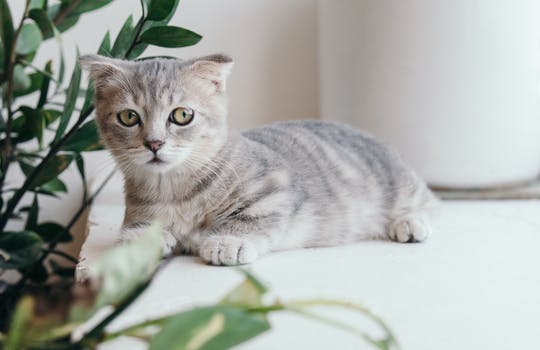
Label: No Watermark